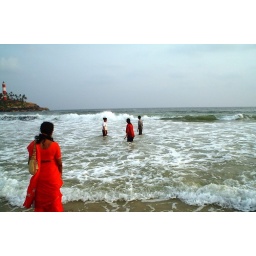
Along with my siblings enjoying the beauty of kovalam beach in sand soaked pants. My mom looks on...